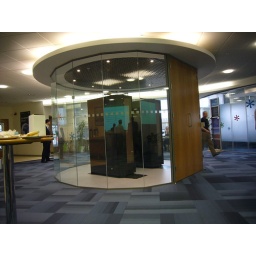
A cloud in a box